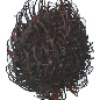
Label: Rambutan 1